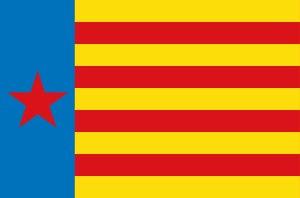
Esquerra Valenciana était un parti nationaliste et de gauche du Pays valencien durant la Seconde république. Il revendiquait le droit à l'autodétermination du Pays valencien et la mise en place d'un statut d'autonomie pour la région.
Le valencianisme est un courant de pensée prônant la défense et la promotion de l'identité valencienne, de ses traditions, sa culture et sa langue. Sur un plan politique, les sensibilités valencianistes, régionalistes ou, particulièrement, nationalistes, peuvent être revendicatrices d'un degré variable d'autonomie pour la région au sein de l'État espagnol, de son incorporation au projet politique de Pays catalans, voire de son indépendance.